Snow partridge

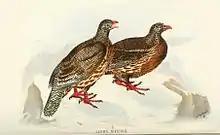
Illustration from Hume and Marshall's Game birds of India (1890)

The snow partridge is found is small groups, usually about 6 to 8 but up to 30 during the non-breeding season. When flushed, they usually fly up before scattering away with noisy wing beats. The flight is rapid and stirring. It has a habit of sunning itself on rocks during the midday. The call in the breeding season is said to resemble that of the grey francolin of the plains. It has been compared in habit to that of the ptarmigan. It is said to feed on mosses, lichens, berries, and the shoots of plants. It also swallows grit to aid digestion.